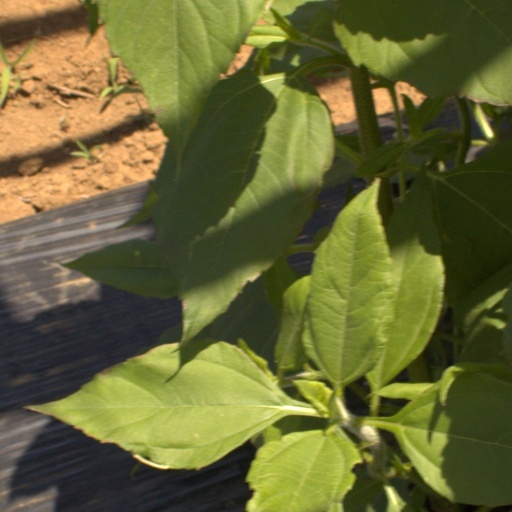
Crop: Jerusalem artichoke